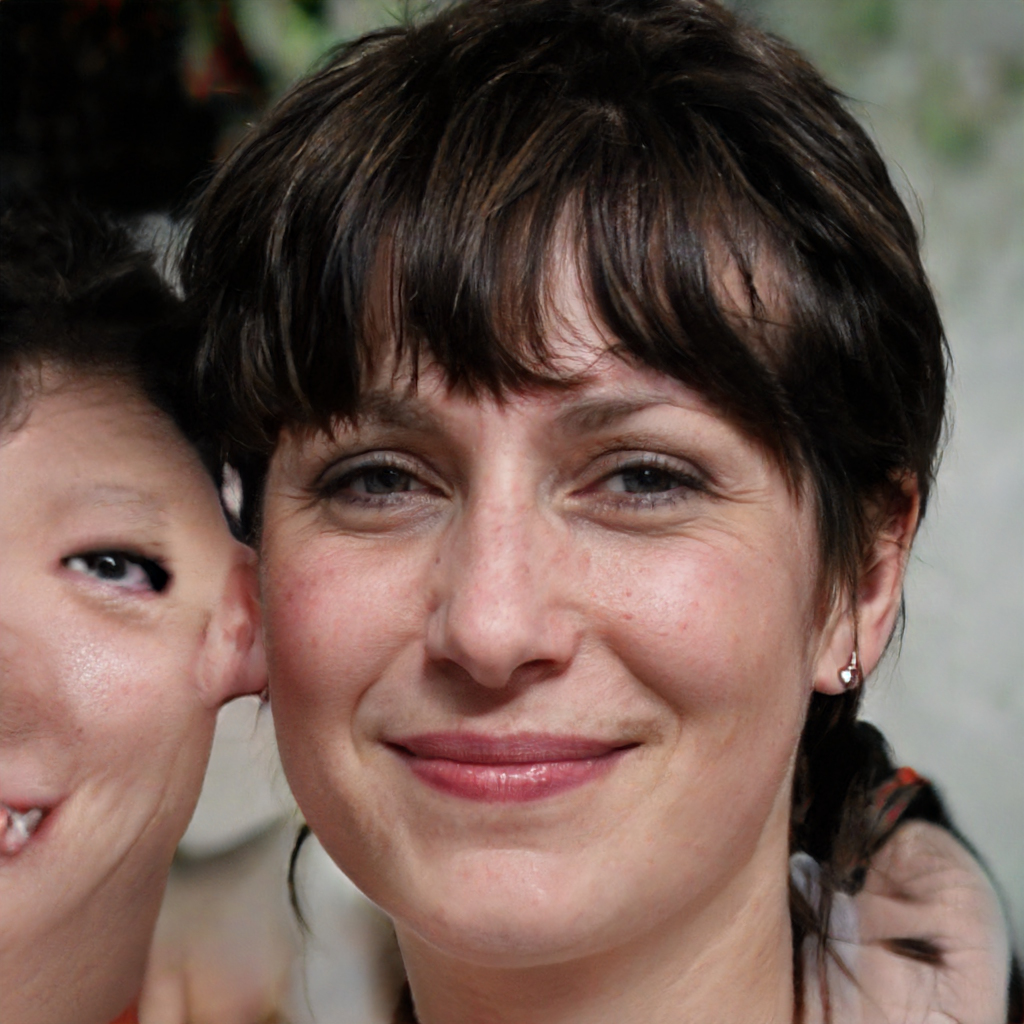
Label: Colored